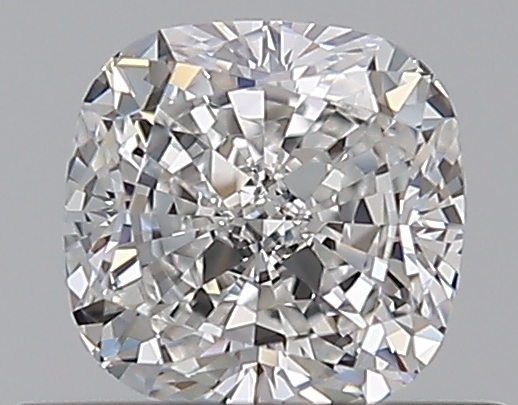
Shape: cushion
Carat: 0.5
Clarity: VVS2
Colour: F
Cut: EX
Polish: EX
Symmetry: VG
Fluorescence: N
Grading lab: GIA
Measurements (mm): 4.5 x 4.43 x 2.99